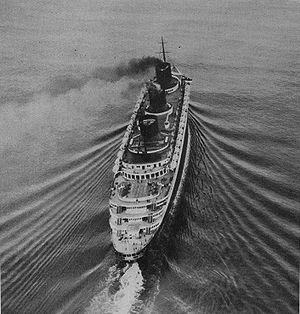
Le Normandie est un paquebot transatlantique de la Compagnie générale transatlantique, construit par les Chantiers de Penhoët à Saint-Nazaire.